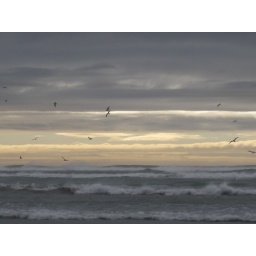
birds over water